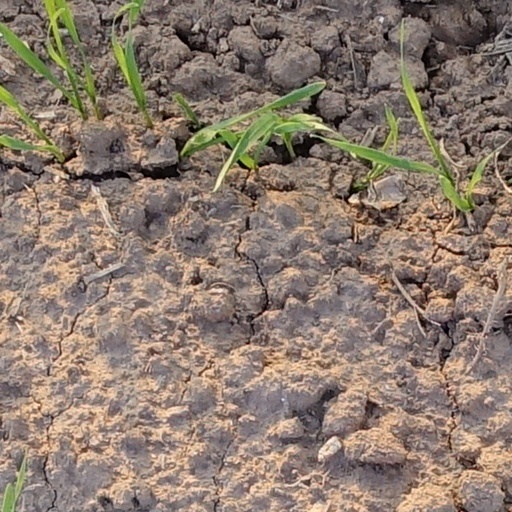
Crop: wheat